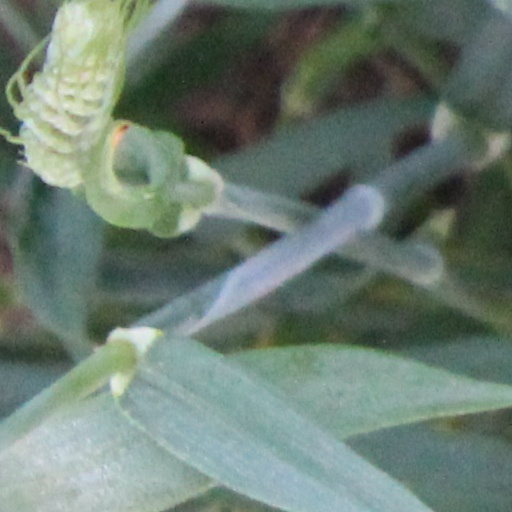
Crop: wheat